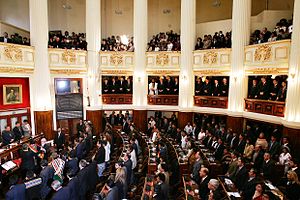
Bolivia / Politik
Indsættelsen af Evo Morales som Bolivias præsident i 2005.
Bolivia, officielt Den Flernationale Stat Bolivia, er en indlandsstat i det vestlige Sydamerika. Hovedstaden er Sucre, mens La Paz er regeringsby og landets finansielle centrum. Bolivias største by og industrielle centrum er Santa Cruz de la Sierra, der ligger i den lavtliggende østbolivianske region Llanos Orientales.